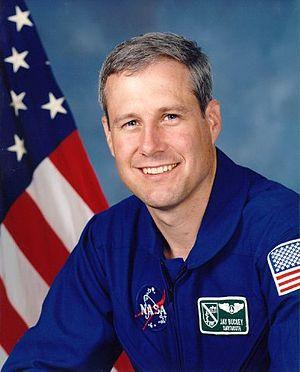
Jay Clark Buckey, Jr. est un astronaute américain né le 6 juin 1956. Il est également professeur en médecine à l'université de Geisel à Dartmouth. Il travaille sur différents programmes d’entraînement interactif pour aider les personnes dans des états de stress psychologique et d’isolation en utilisant la réalité virtuelle.